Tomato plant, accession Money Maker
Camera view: vertical (180 deg); turntable rotation: 300 degrees
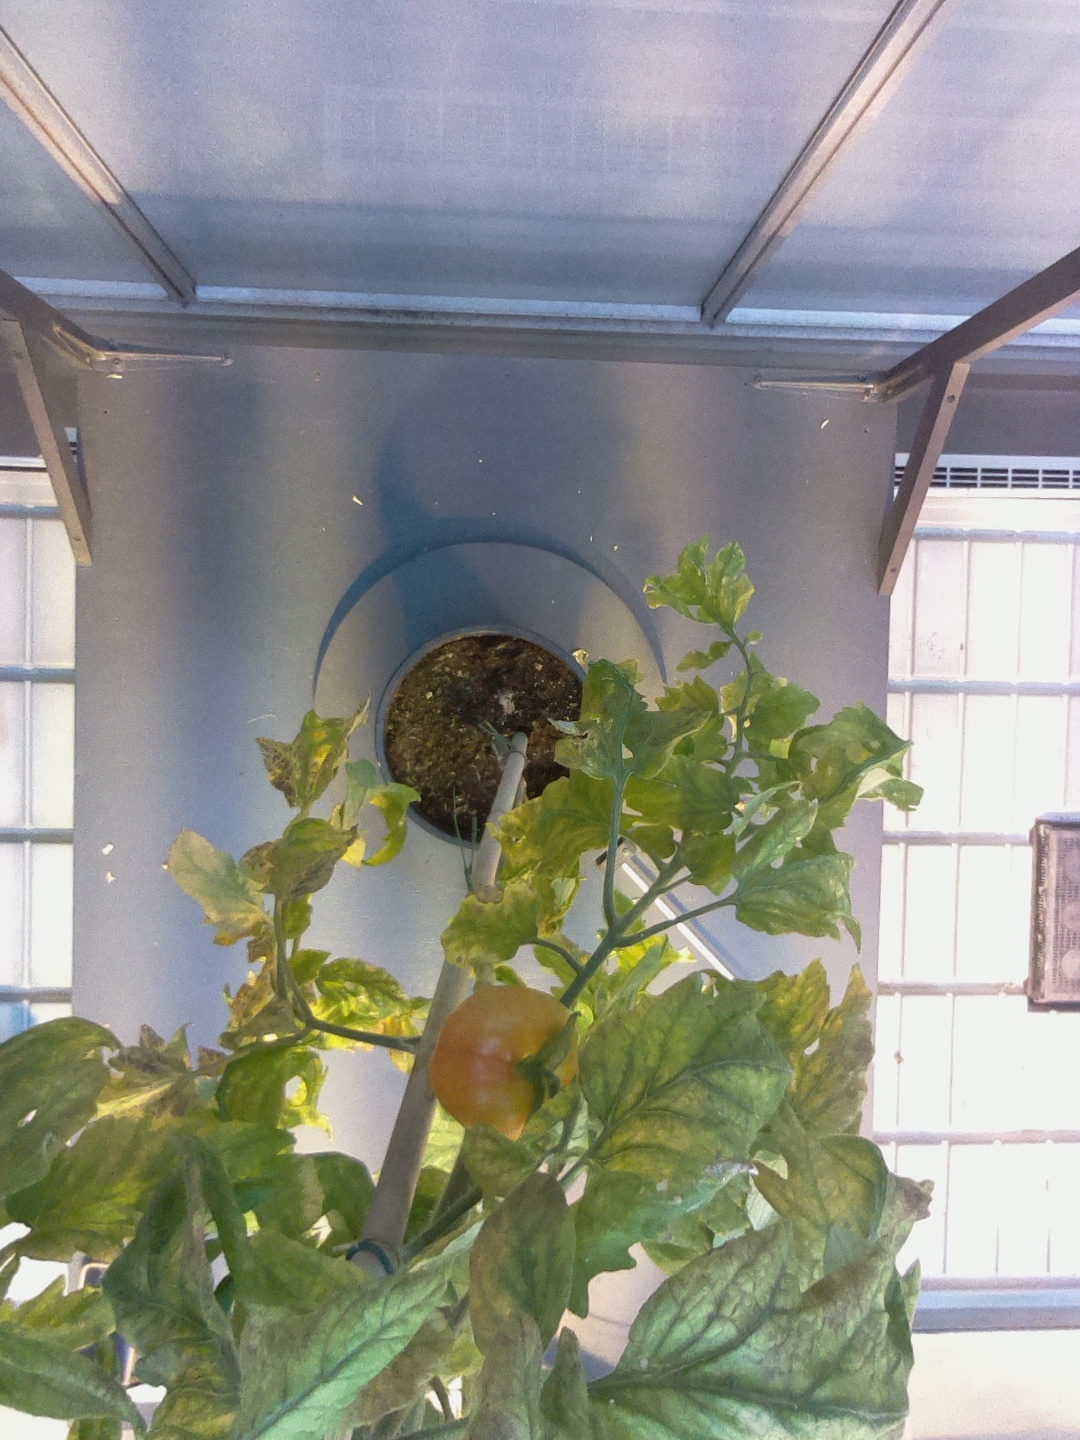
BBCH growth stage 79: 90% -100% of final fruit size